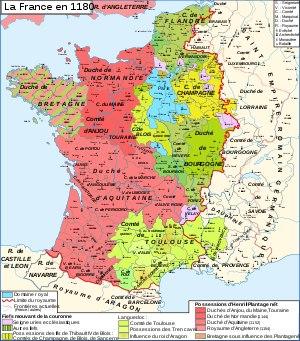
Le marquisat de Provence est un ancien fief situé à l'est du Rhône et au nord de la Durance.
Le Comté de Forcalquier est une ancienne principauté féodale située au nord et à l'ouest de la Durance.
Le royaume de France est le nom historiographique donné à différentes entités politiques de la France au Moyen Âge et à l'époque moderne. Selon les historiens, la date de création du royaume est associée à un de ces trois événements majeurs : l'avènement de Clovis en 481 et l'extension des royaumes francs, le partage de l'Empire carolingien en 843 et l'élection d'Hugues Capet en 987. Il prend fin lors de la Révolution française en 1792 avant de réapparaître brièvement de 1814 à 1848.
L'Empire Plantagenêt ou Empire angevin est l'ensemble d'États s'étendant des confins anglo-écossais aux Pyrénées et de l'Irlande au Limousin et réunis au milieu du XIIᵉ siècle par Henri II Plantagenêt.
Lyon, de l'an mil au Moyen Âge tardif, voit la cité suivre avec un temps de retard la plupart des grandes évolutions urbaines de l'Europe médiévale. Son maître, l'archevêque, reste longtemps un seigneur temporel indiscutable, partageant le pouvoir avec le chapitre de Saint-Jean. Le pouvoir bourgeois ne s'y développe qu'avec peine. Le début du XIVᵉ siècle marque une césure importante, avec l'entrée définitive de Lyon dans le giron du royaume de France et la prise du pouvoir municipal par les bourgeois laïcs.
Le coulommiers est un fromage au lait de vache, à pâte molle, non pressée et non cuite, composé de 45 à 50 % de matières grasses originaire de Coulommiers, apparenté au Brie, même s'il n'est plus produit dans la ville depuis longtemps.
Au début du Moyen Âge, Arles, profitant de l'affaiblissement du pouvoir comtal et du pouvoir de ses chevaliers urbains, essaye de s'émanciper d'abord par le consulat en 1130 puis par la République d'Arles à partir de la fin du XIIᵉ siècle. La ville avec la Provence, passe toutefois en 1251 sous la domination complète de la première dynastie Angevine et la cité, bien qu'ayant réalisé son unité, perd de son importance politique. En revanche Arles et son territoire se développent par l'agriculture, l'élevage et le commerce et accueillent dès le milieu du XIIᵉ siècle les ordres religieux militaires, notamment les templiers, puis les cisterciens. Au siècle suivant, ils seront suivis par les ordres mendiants. À la fin du XIIIᵉ siècle, Arles englobe de nouveaux quartiers dans une enceinte agrandie et atteint son optimum démographique du Moyen Âge avec une population d'environ 15 000 habitants avant les crises du Moyen Âge tardif.
Situé en Berry, Sancerre domine la vallée de la Loire depuis son piton situé à 312 mètres d’altitude.
Baon est une commune française située dans le département de l'Yonne, en région Bourgogne-Franche-Comté.
La mort de Richard Cœur de Lion, survenue le 6 avril 1199 au siège de Châlus-Chabrol dans le Limousin, est un thème littéraire qui a été exploité par divers auteurs.
Cette page concerne l'année 1180 du calendrier julien.
Le Royaume d'Arles était un État féodal qui a existé de 933 à 1378, incorporé au Saint-Empire romain germanique à partir de 1032.
Le comté de Foix est un ancien comté français créé vers 1012 à partir des territoires du comté de Toulouse possédés par le comte de Carcassonne pour Bernard Roger, fils de Roger le Vieux.
En France, le domaine royal désigne l'ensemble des terres, des biens et des droits relevant directement du pouvoir du roi au sein du royaume de France.
Cette région ne correspond pas du tout aux entités politiques de l'époque des templiers.
Contrairement au terme provençal qui désigne une construction en pierre, la bastide de Gascogne, du Haut-Languedoc et de Guyenne vient du languedocien bastida et désigne un village ou une ville qui a été construit sur un plan régulier et qui lui donne sa spécificité.
Le château de Largentière est un château situé sur la commune de Largentière dans le département de l'Ardèche.
Philippe II dit « Auguste », né le 21 août 1165 à Paris et mort à Mantes le 14 juillet 1223, est le septième roi de la dynastie des Capétiens. Il est le fils héritier de Louis VII et d'Adèle de Champagne.
Déols est une commune française située dans le département de l'Indre, en région Centre-Val de Loire.
La formation territoriale de la France est le processus qui a conduit à la délimitation du territoire de la France telle qu’il existe aujourd’hui, à partir de la Francie occidentale issue du traité de Verdun.
La liste des maîtres de province de l'ordre du Temple regroupe les noms des maîtres selon un axe chronologique identifié par période de maîtrise et domaines territoriaux.
Le comté de Champagne et de Brie est issu de la réunion des terres de la dynastie des Thibaldiens, c'est-à-dire la branche issue de Thibaut « le Tricheur » : comté de Meaux, comté de Troyes.
La maison de Blois-Champagne est une dynastie comtale et royale du Moyen Âge. Ses principaux membres ont donné des comtes de Blois, de Chartres, de Châteaudun, de Troyes, de Meaux, de Champagne, des ducs de Bretagne et duc de Normandie, des rois de Navarre, un roi de Jérusalem, un roi d'Angleterre ainsi que des comtes d'Aumale et de Boulogne. Maison fondée au Xᵉ siècle, elle fut très puissante au Moyen Âge. Ses membres contrôlèrent les comtés de Blois et de Champagne, ainsi que l’archevêché de Bourges et encerclaient le domaine royal capétien, avant d'acquérir la couronne de Navarre. La branche aînée prend fin officiellement en 1305, avec la mort de la reine de France, Jeanne de Navarre.
L'héraldique s'est développée au Moyen Âge dans toute l'Europe comme un système cohérent d'identification non seulement des personnes, mais aussi en partie des lignées et des collectivités humaines, ce qui en fait un système emblématique unique en un temps où la reconnaissance et l'identification passaient rarement par l'écrit.
Saint-Étienne, Sant-Etiève ou Sant-Tiève en arpitan et Sainté en langage familier, est une commune française située dans le quart sud-est de la France, en région Auvergne-Rhône-Alpes. C'est le chef-lieu du département de la Loire.
Le rattachement de la Normandie au domaine royal français est le processus de conquête et d'intégration du duché de Normandie au domaine relevant directement de la couronne de France. La Normandie, créée en 911, est dominée par le duc de Normandie vassal du roi de France. Commence alors une lutte entre les rois de France et les ducs, ces derniers ne rendant qu'un hommage symbolique à leur suzerain. En 1066, Guillaume le Conquérant, alors duc de Normandie, conquiert la couronne d'Angleterre et devient plus puissant que le roi de France. L'Empire Plantagenêt représente dès lors un danger pour la stabilité du royaume de France, que les rois de France vont alors s'efforcer de faire éclater.
Les Aventures de Guilhem d'Ussel, chevalier troubadour est une suite romanesque historique de l’écrivain français Jean d'Aillon.
Lyon, ancienne capitale des Gaules, siège primatial de nombreux diocèses du royaume de France et l'une des principales villes de la France actuelle n'a, pendant longtemps, pas fait partie du royaume de France, mais faisait partie du Saint Empire. C'est seulement à la fin du Moyen Âge que Lyon entre véritablement dans le royaume capétien. Le passage est progressif mais l'on retient généralement la date du 10 avril 1312 comme le rattachement officiel de Lyon au royaume de France grâce au traité de Vienne par lequel l'archevêque de Lyon Pierre de Savoie abandonne au roi Philippe le Bel la souveraineté de la ville et du comté de Lyon.